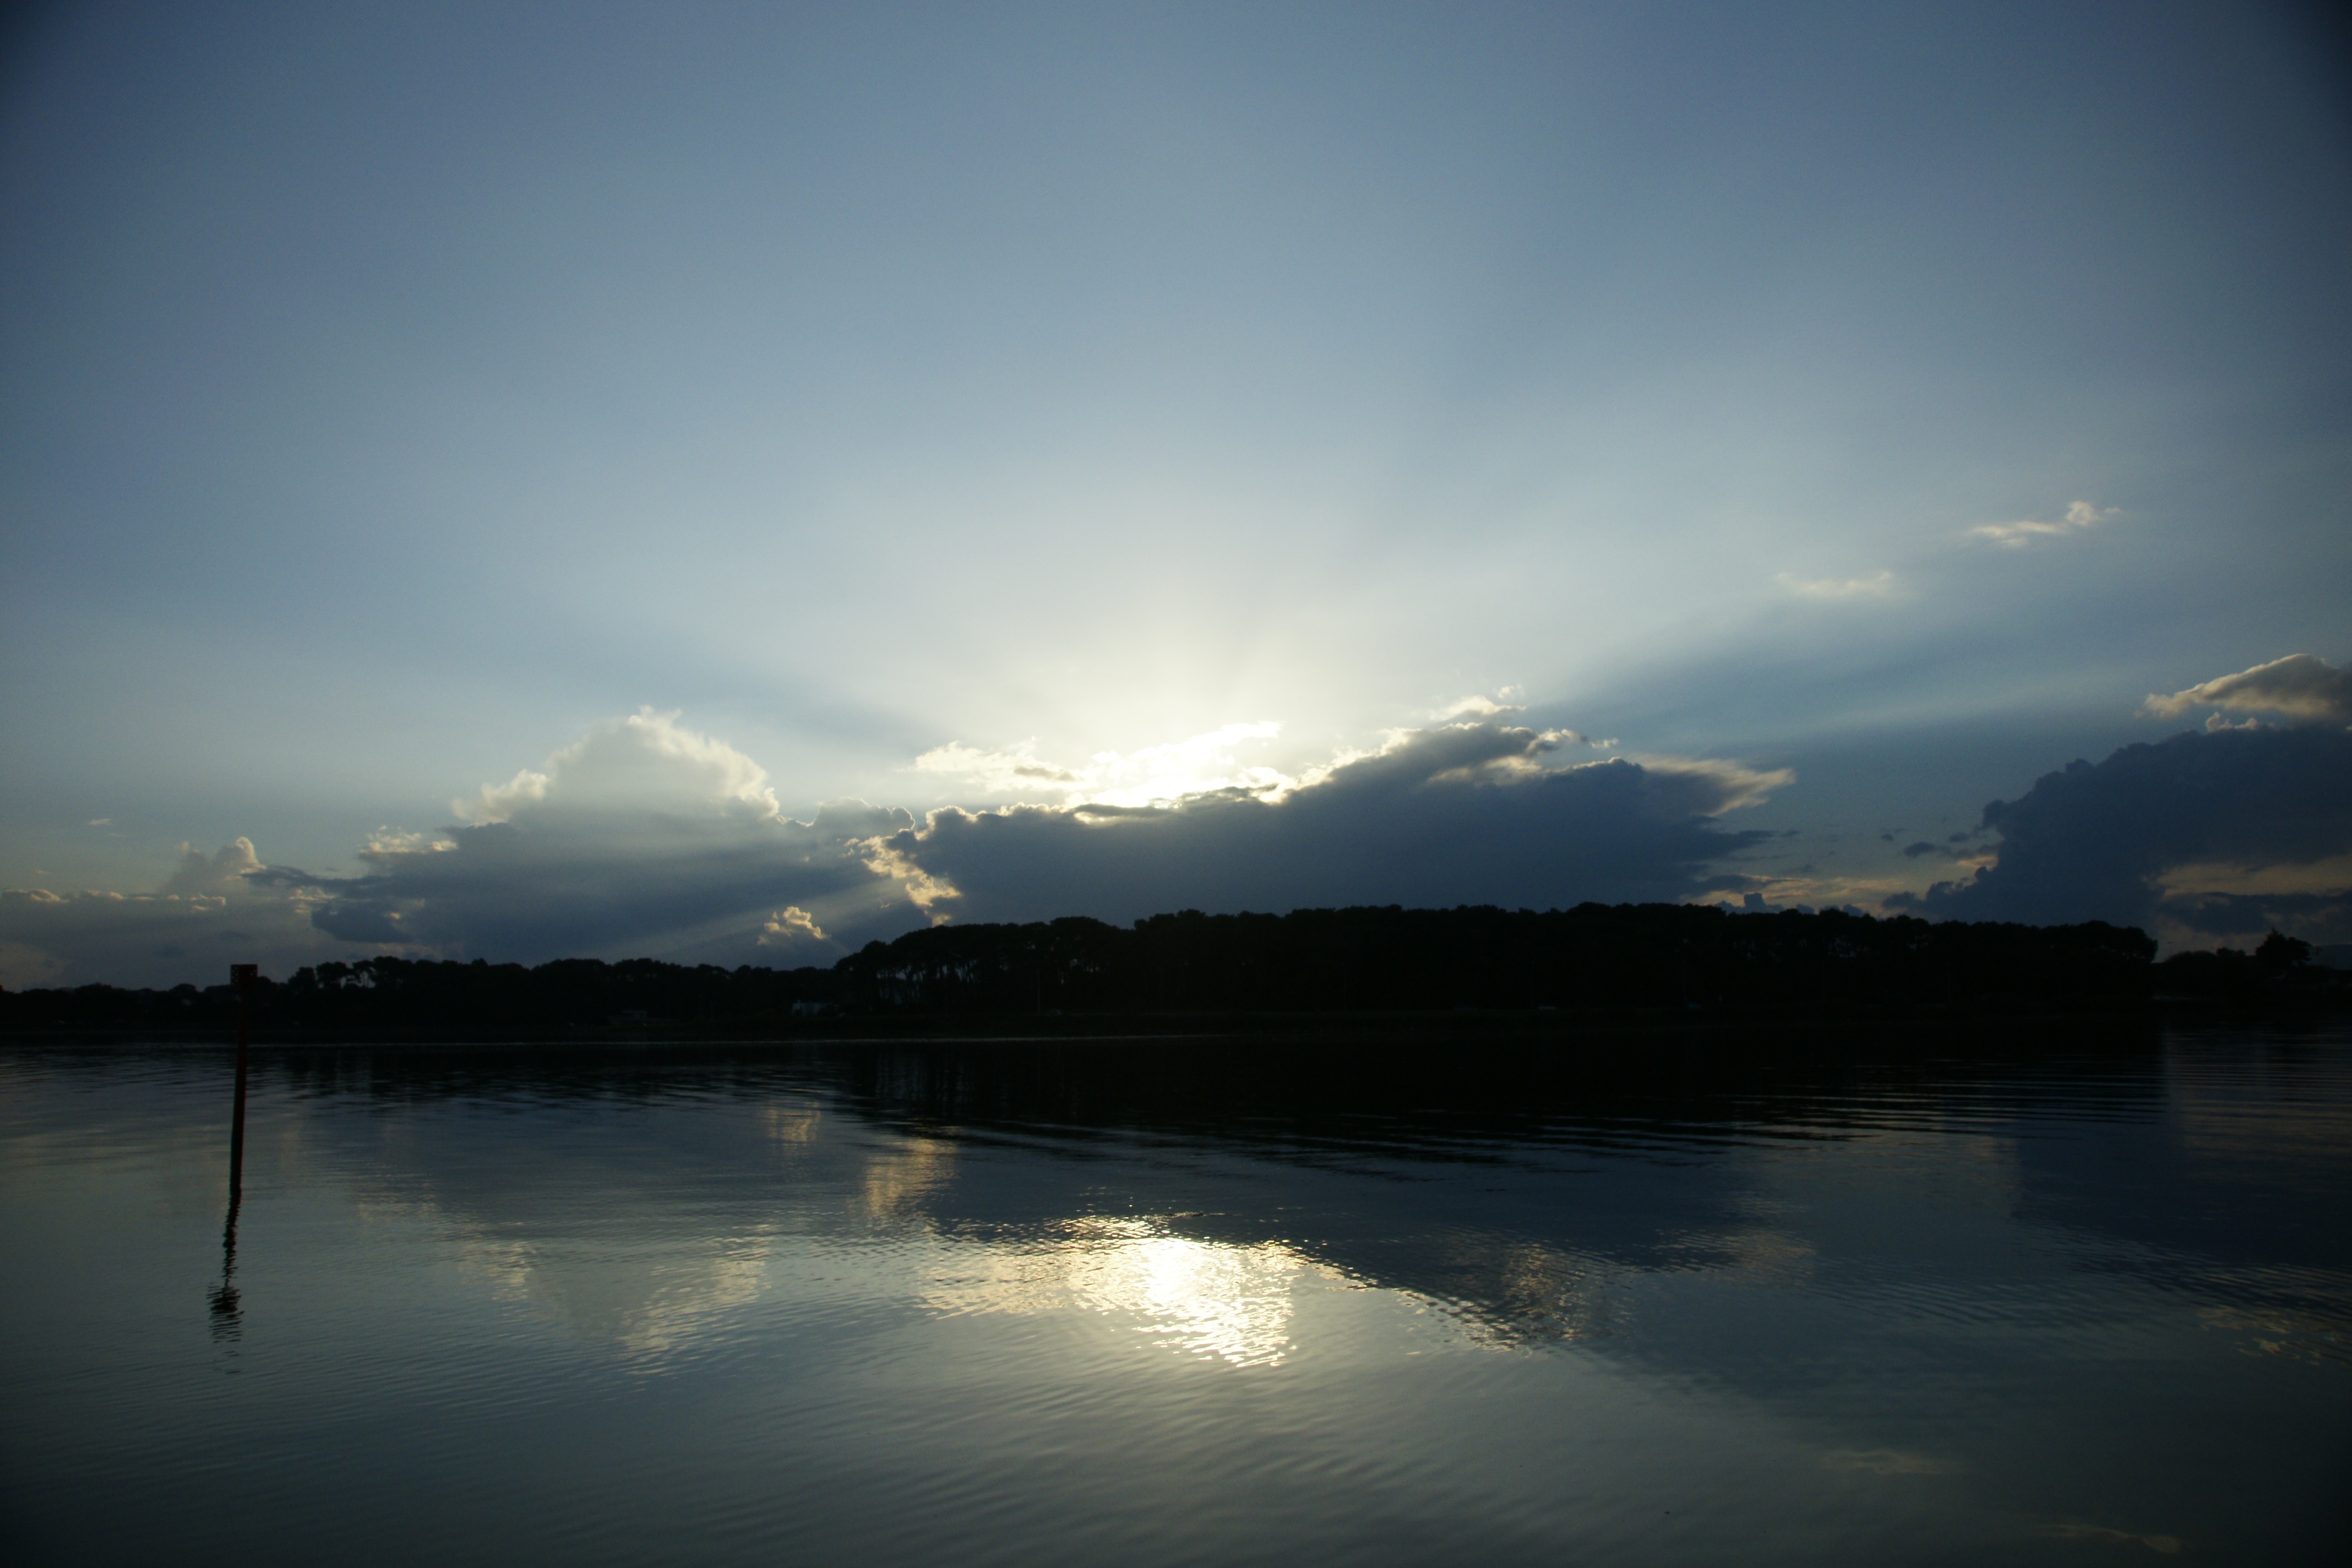
sea, water, horizon, cloud, sky, sun, sunrise, sunset, sunlight, morning, lake, dawn, river, dusk, evening, reflection, vehicle, bay, reservoir, body of water, loch, meteorological phenomenon, atmospheric phenomenon